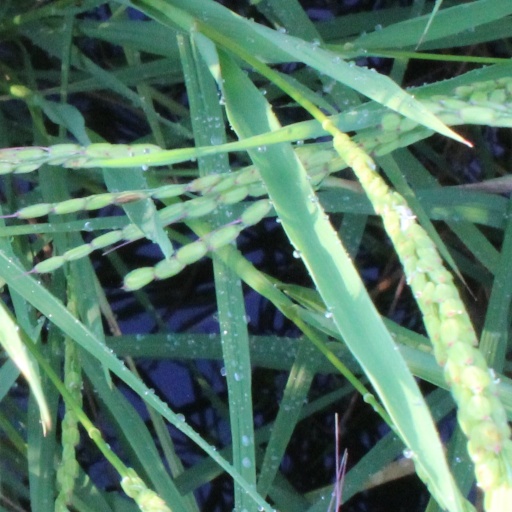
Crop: rice